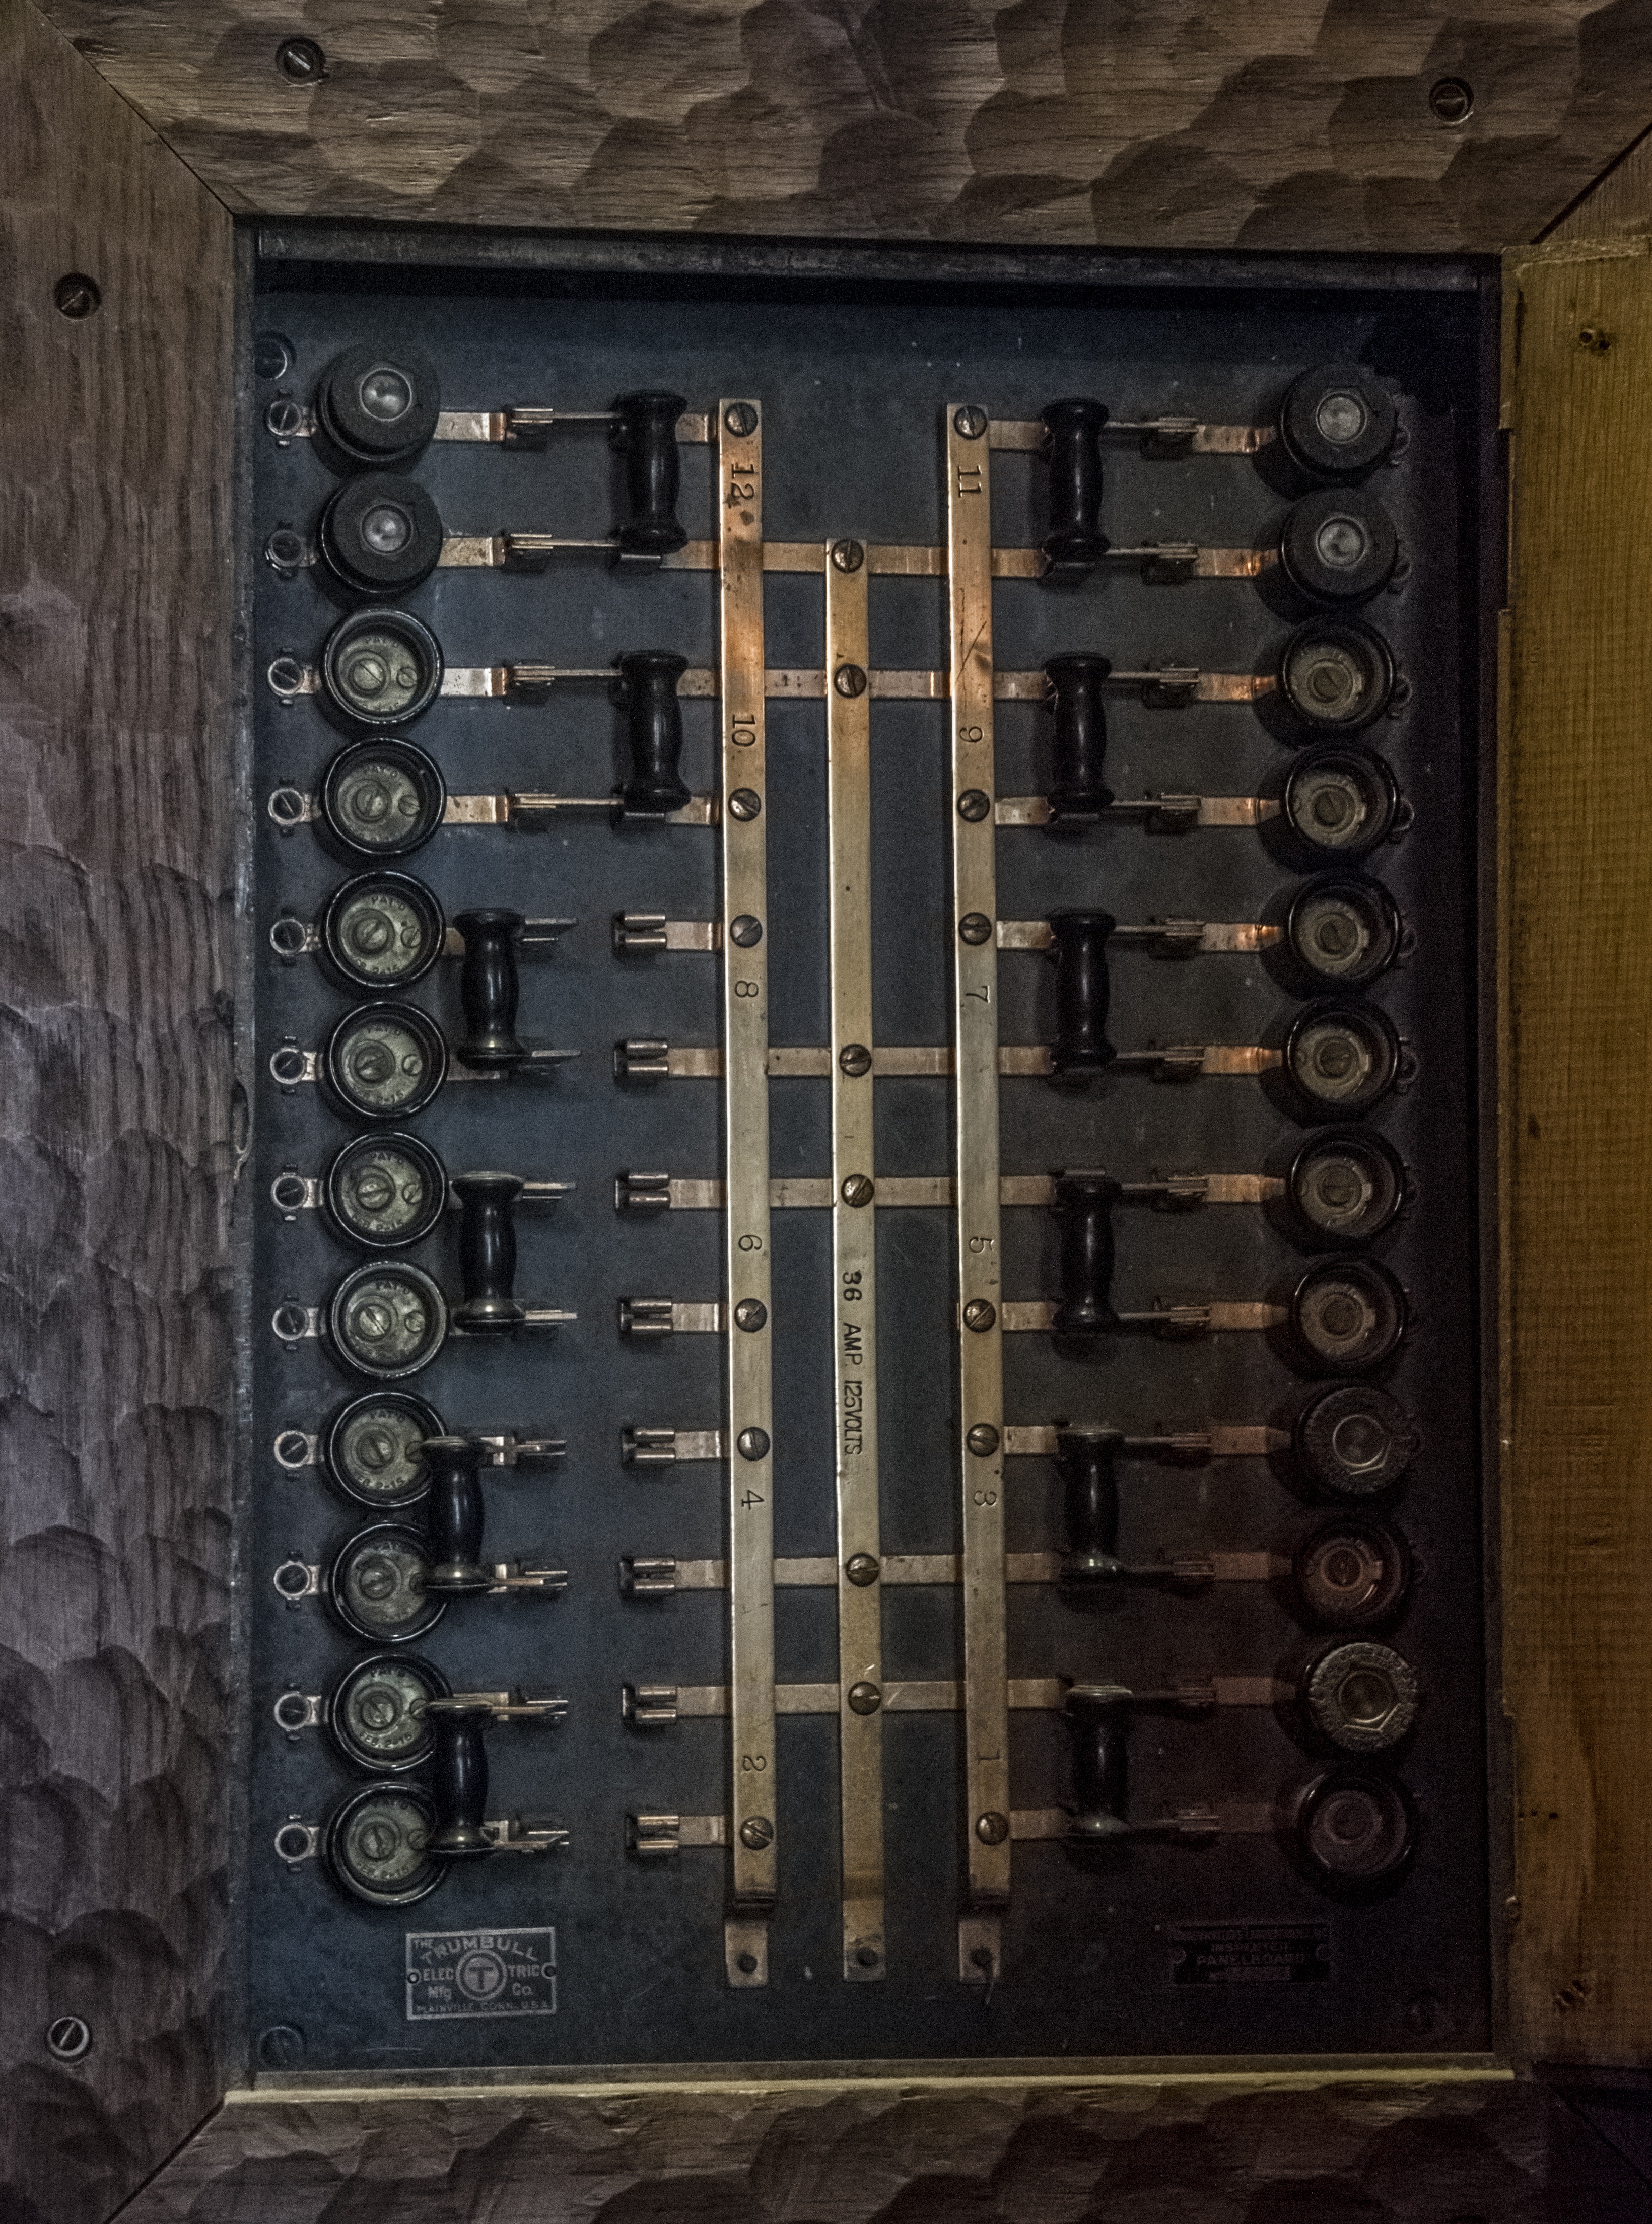
board, wood, technology, vintage, antique, retro, steam, old, wall, rustic, equipment, electrical, instrument, metal, industrial, machine, box, electricity, furniture, device, switch, punk, steampunk, electric, circuit, panel, screenshot, aged, breaker, circuit breaker